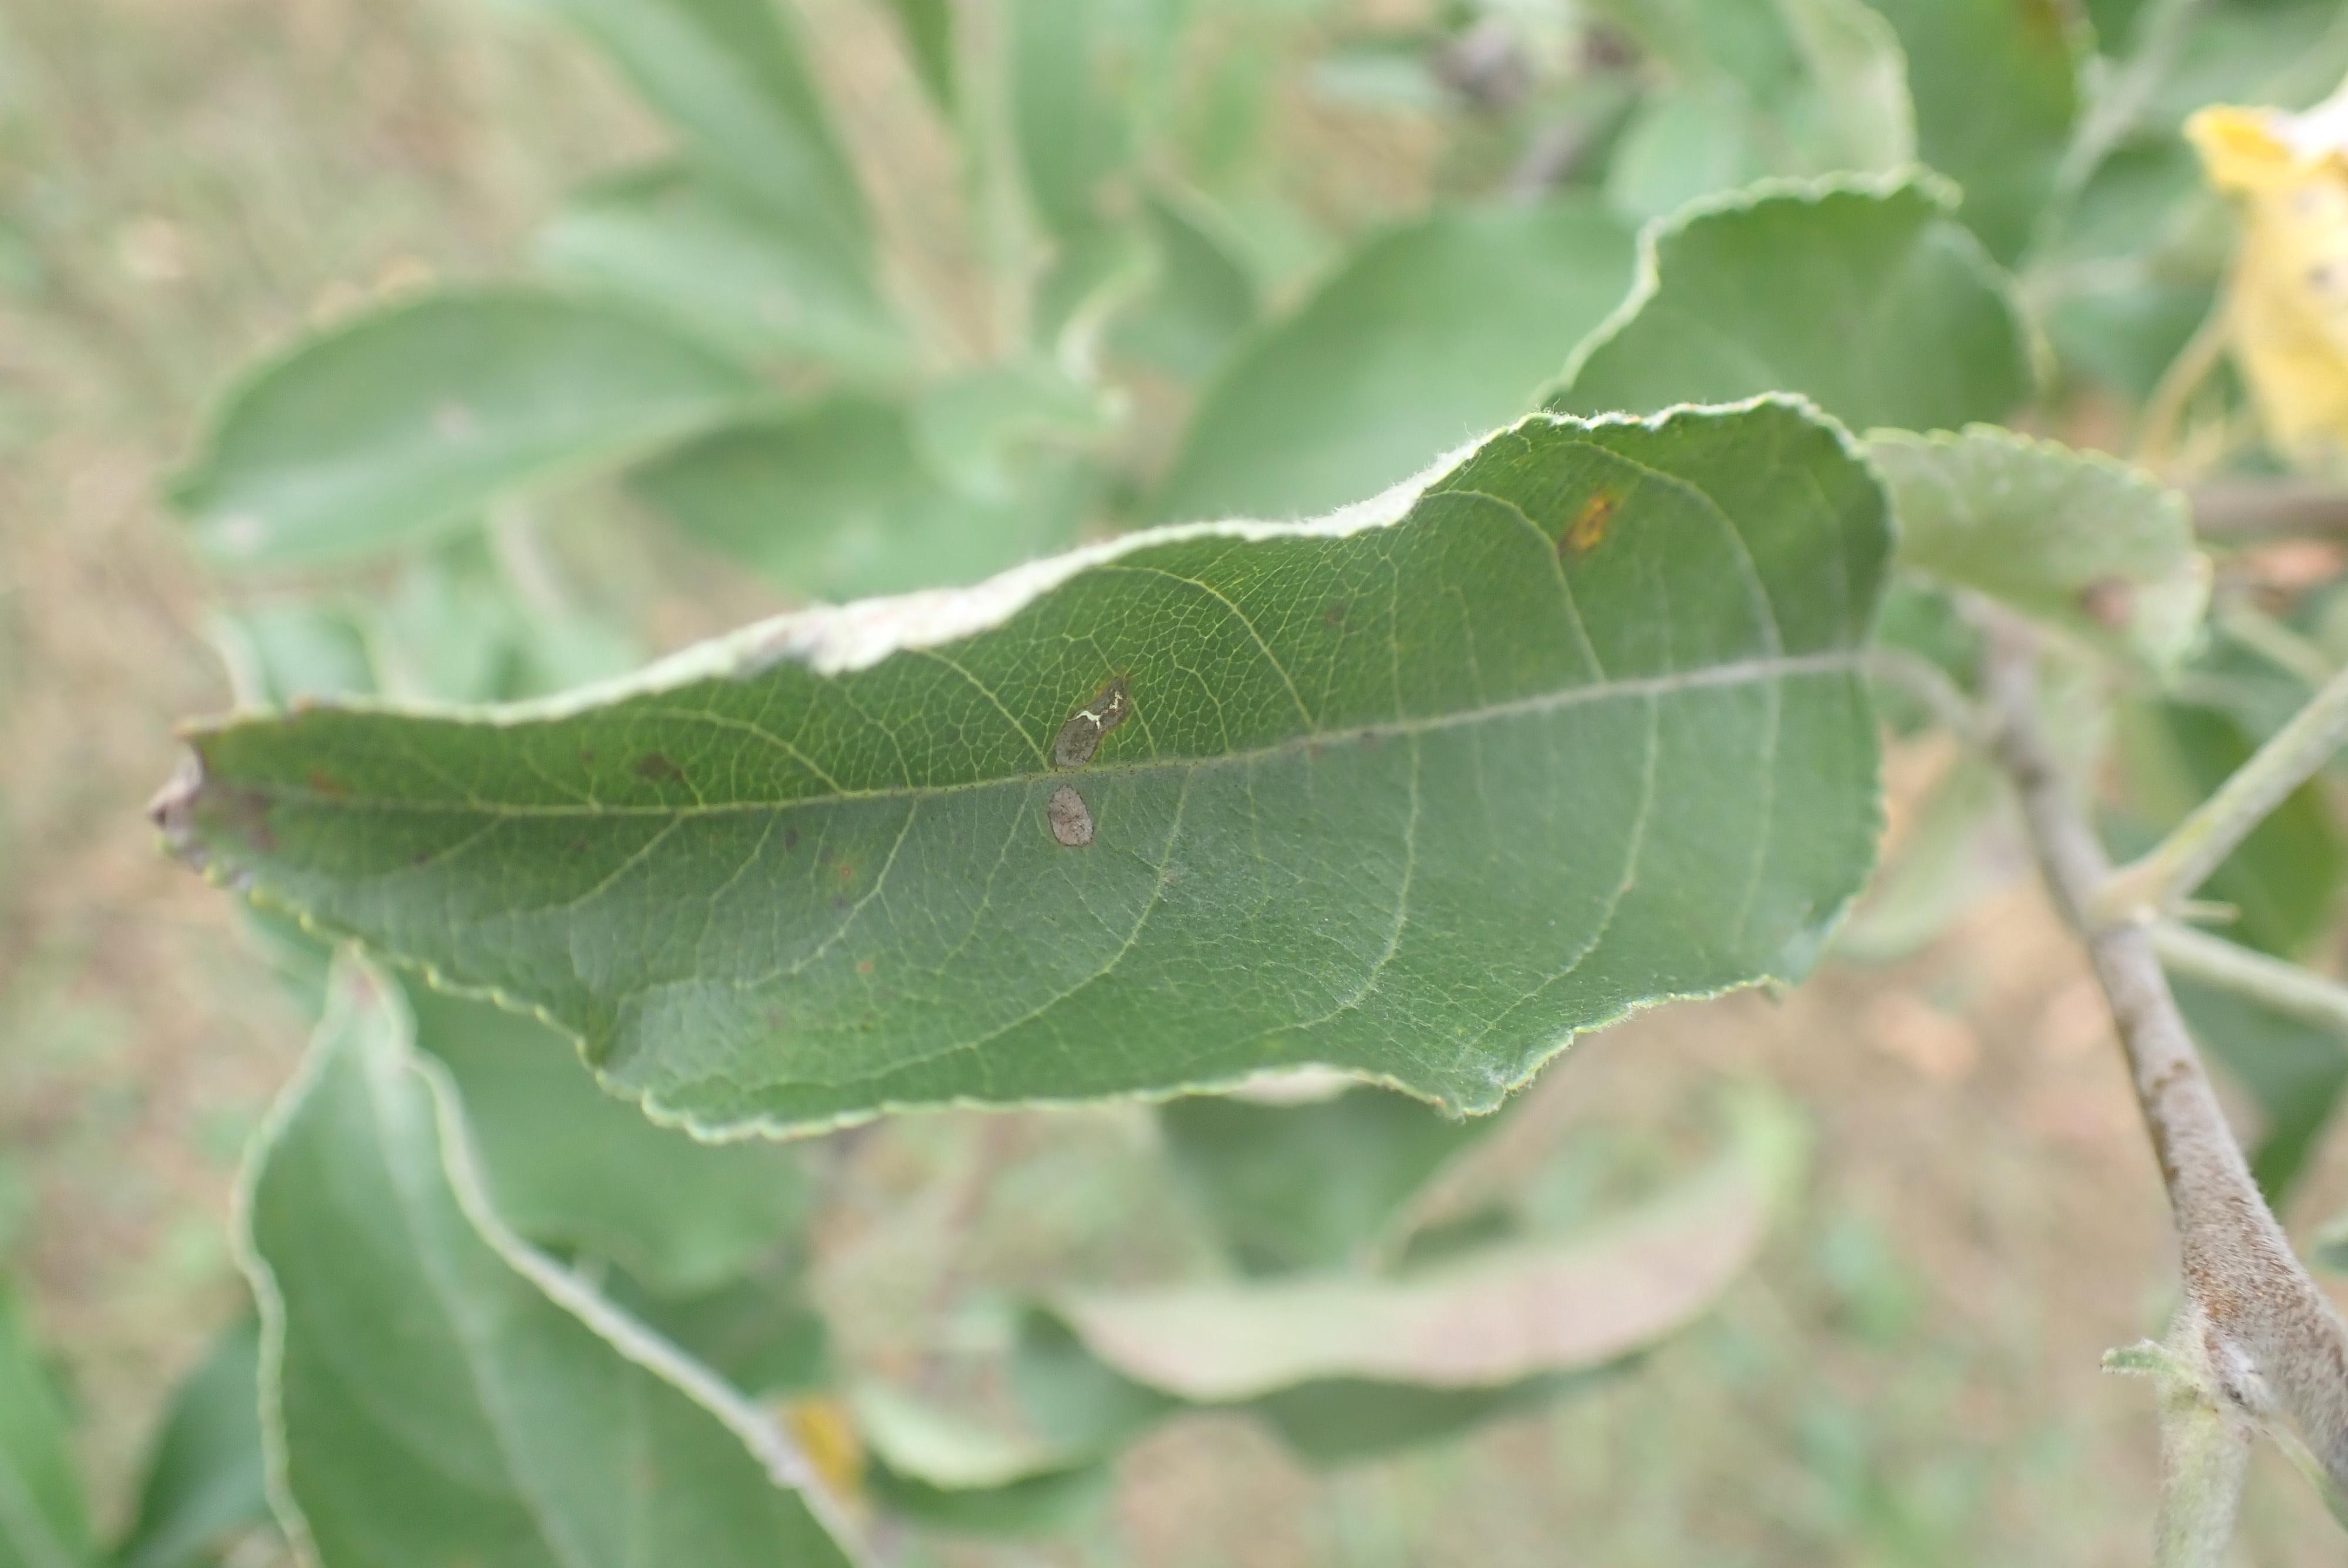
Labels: rust, frog_eye_leaf_spot